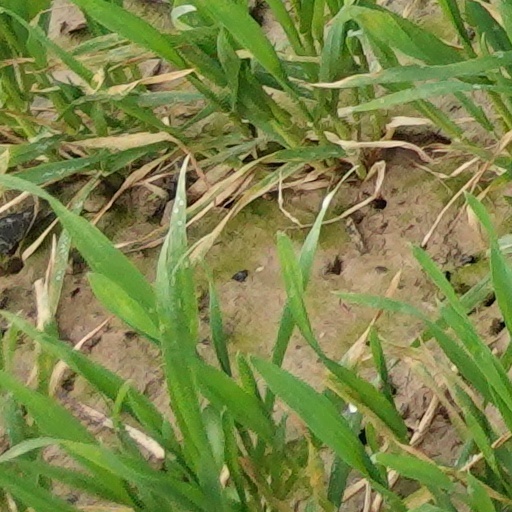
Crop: wheat